St. Mary's Syro-Malabar Cathedral Basilica, Ernakulam

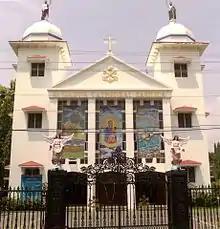
St. Mary's Syro-Malabar Cathedral Basilica

The St. Mary's Syro-Malabar Cathedral Basilica is a cathedral in Ernakulam, Kerala, India. It was founded in 1112, and is also known by the names Nasrani Palli, Anchikaimal Palli or Thekke Palli. The church is the headquarters of the Major Archeparchy of Ernakulam-Angamaly, which is the Primatal See of the Syro-Malabar Church. Currently it’s closed down and under police protection due to dispute between the rebels in the Ernakulam-Angamaly diocese and the Syro-Malabar Hierarchy.